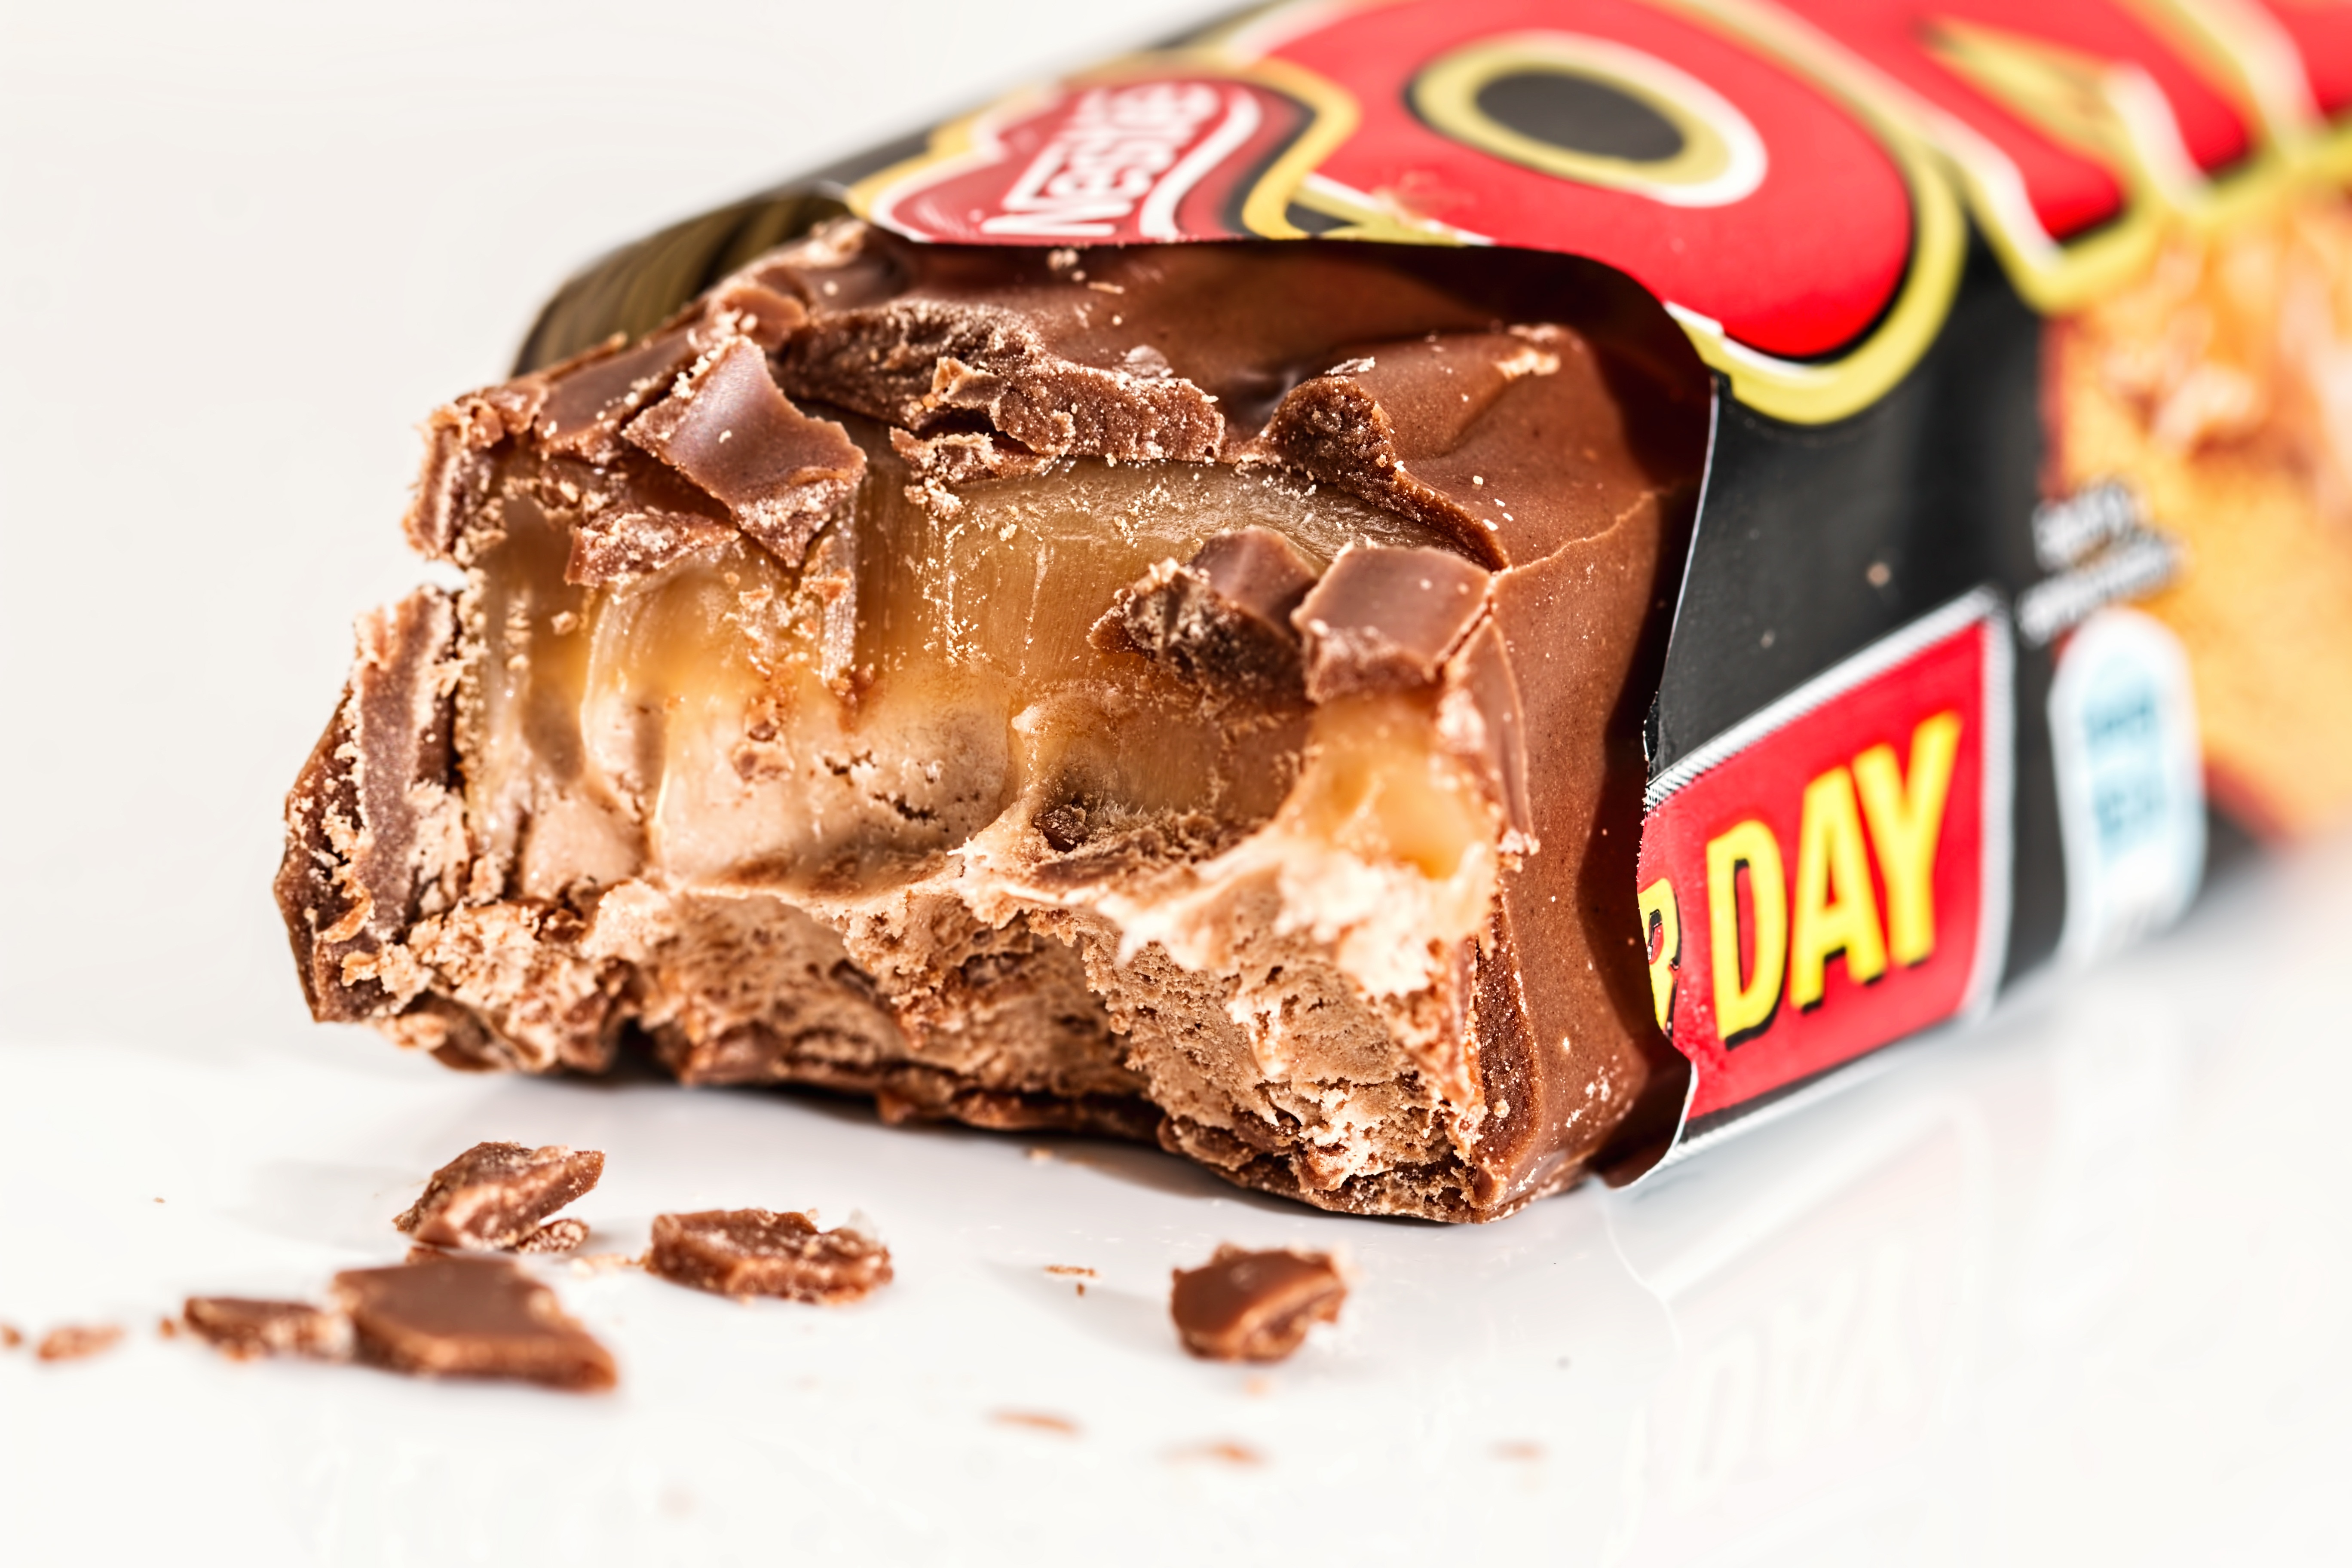
sweet, food, produce, brown, chocolate, baking, snack, dessert, caramel, indulgence, delicious, temptation, fudge, chocolate cake, sugar, nutrition, tasty, candy, break, diabetes, diet, pleasure, treat, yummy, carbohydrates, taste, confectionery, baked goods, flavor, hunger, bite, unhealthy, junk food, fattening, wafer, calorie, chocolate bar, energy bar, trademark bar one, sugar rush, nougat, trademark nestle, chocolate ice cream, snack food, chocolate brownie